Secession (Succession)

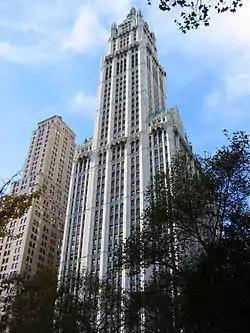
The Woolworth Building was used in season 3 as Rava's apartment.

"Secession" was written by "Succession" creator and showrunner Jesse Armstrong and directed by Mark Mylod in his ninth episode for the series. Justine Lupe (Willa), David Rasche (Karl), and Fisher Stevens (Hugo) were promoted to series regulars for season 3, and are all credited in the opening titles for the first time in this episode. Conversely, Hiam Abbass, Arian Moayed, and Rob Yang's credits are removed from the title sequence. Natalie Gold, a series regular in the first season, reprises her role of Rava Roy in a guest capacity. Additionally, the episode introduces Sanaa Lathan, Jihae, and Dasha Nekrasova in their respective recurring roles as Lisa Arthur, Berry Schneider, and Comfry, all of whom Kendall hires to his side. Linda Emond makes a voice cameo as White House aide Michelle-Anne Vanderhoven, having also been cast in a recurring role in the season.